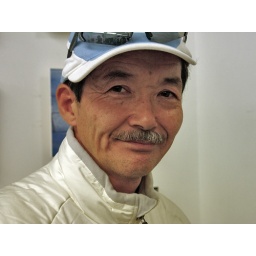
He came in blue and white